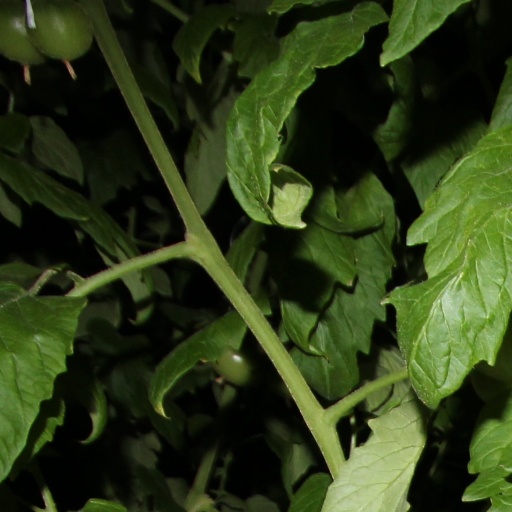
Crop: tomato